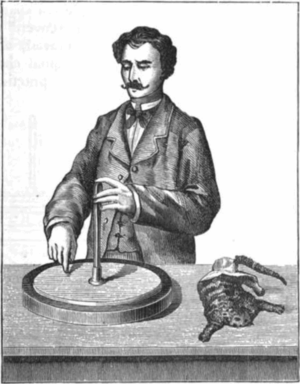
Elektrofor / Beskrivelse og virkemåde
En elektrofor er en enkel manuel elektrisk generator, som anvender en slags kondensator til at producere elektrostatisk ladning via processen elektrostatisk induktion. Den første version blev opfundet i 1762 af den svenske professor Johan Carl Wilcke,